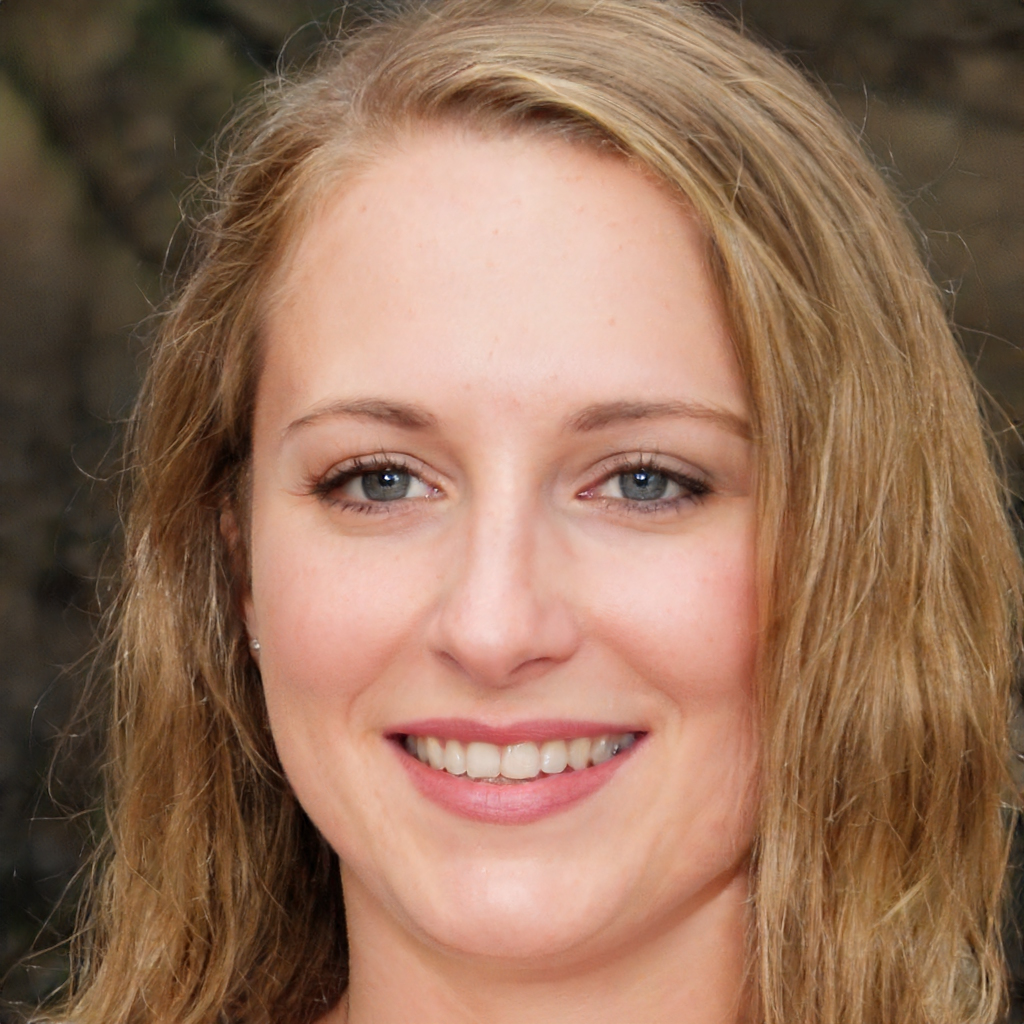
Label: No Watermark